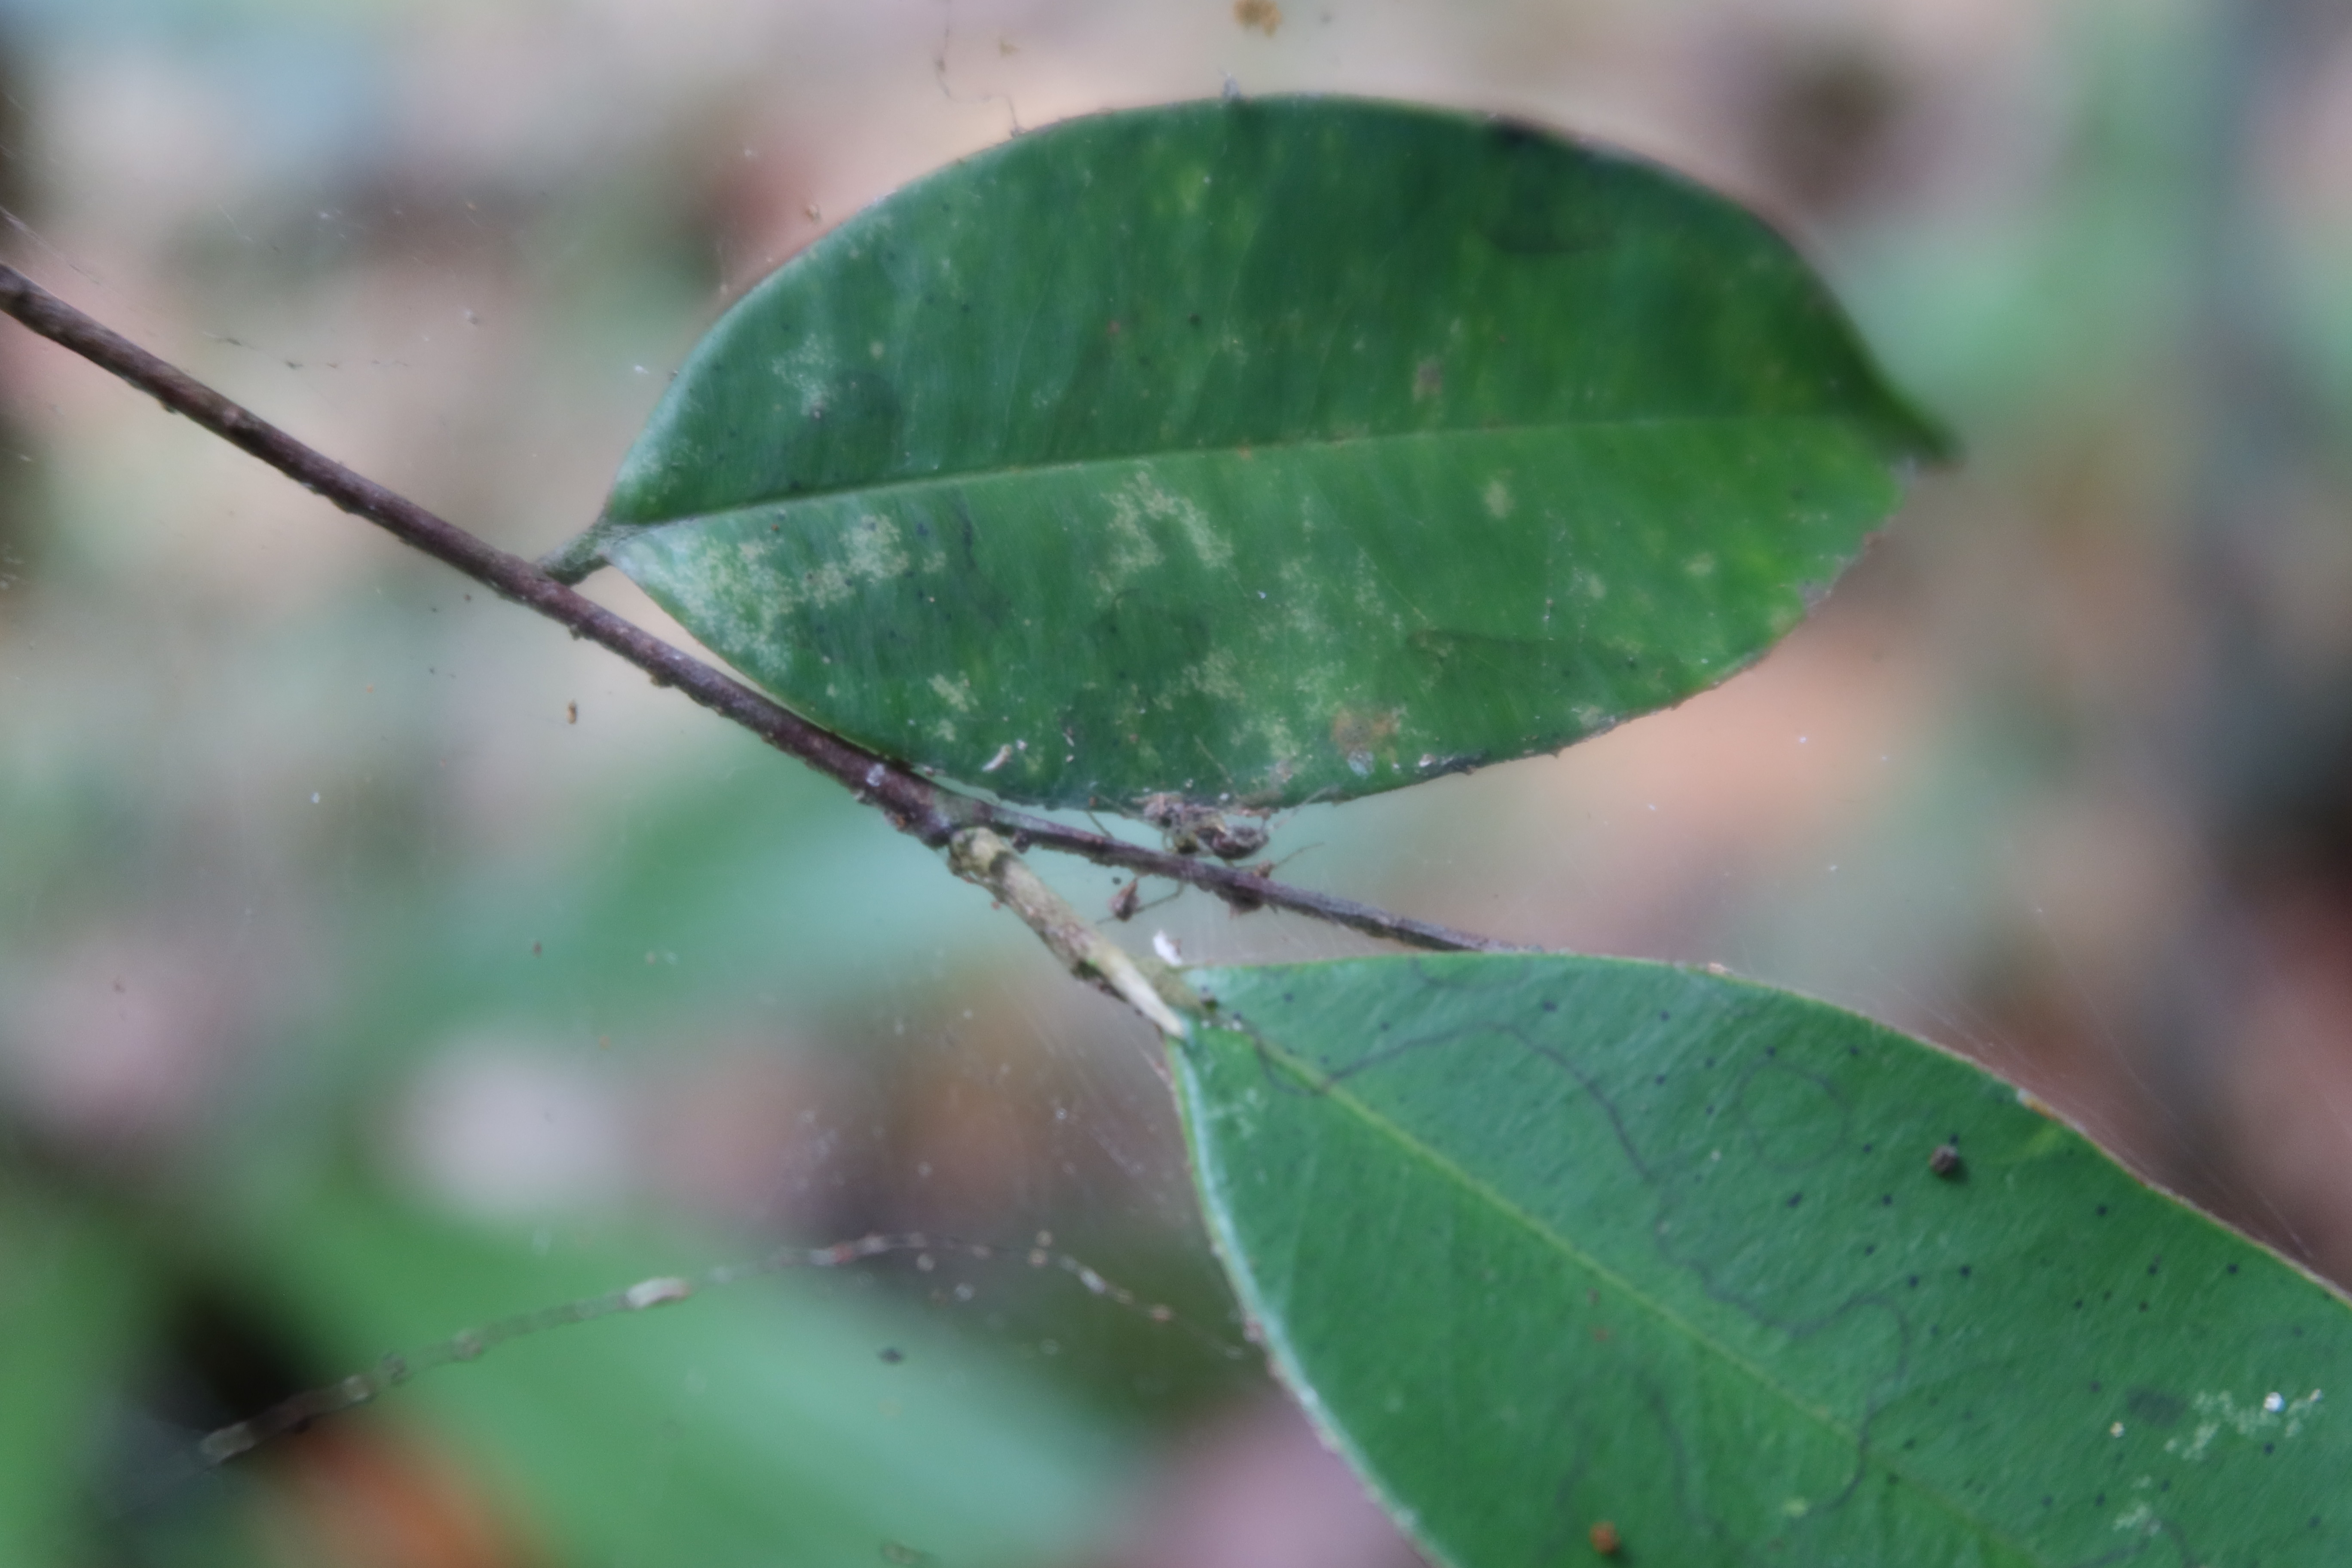
Label: Black spots